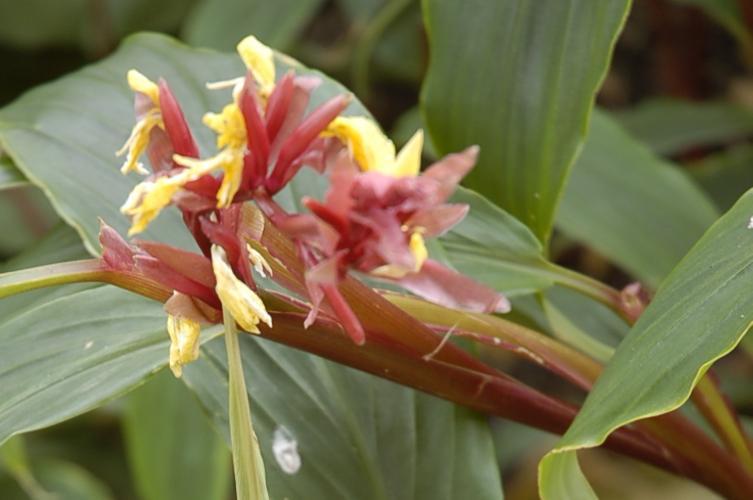
Label: cautleya spicata